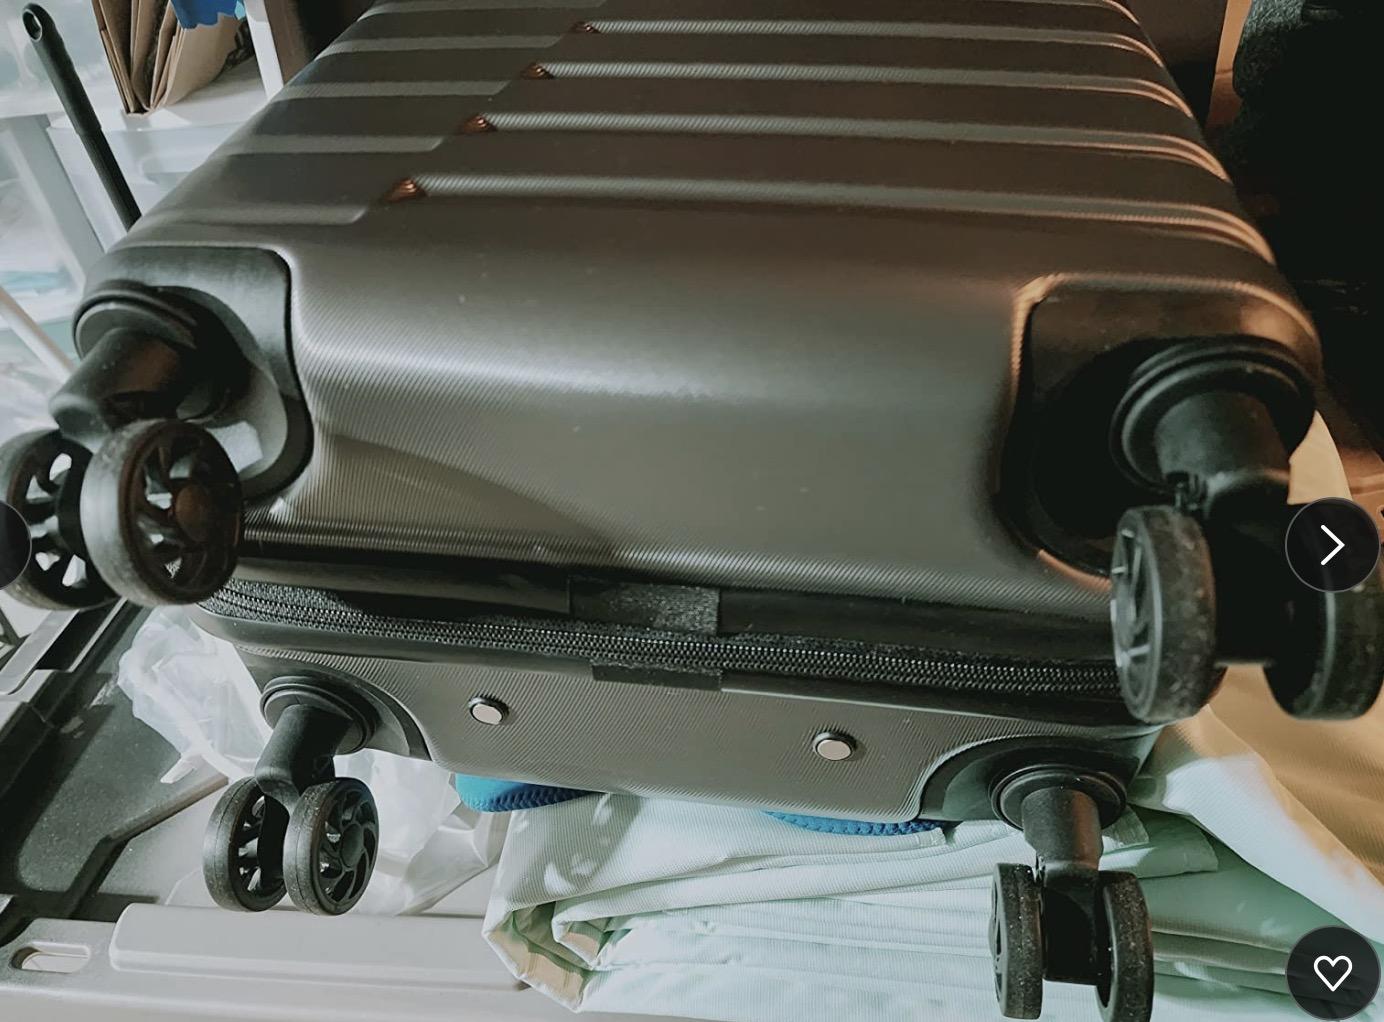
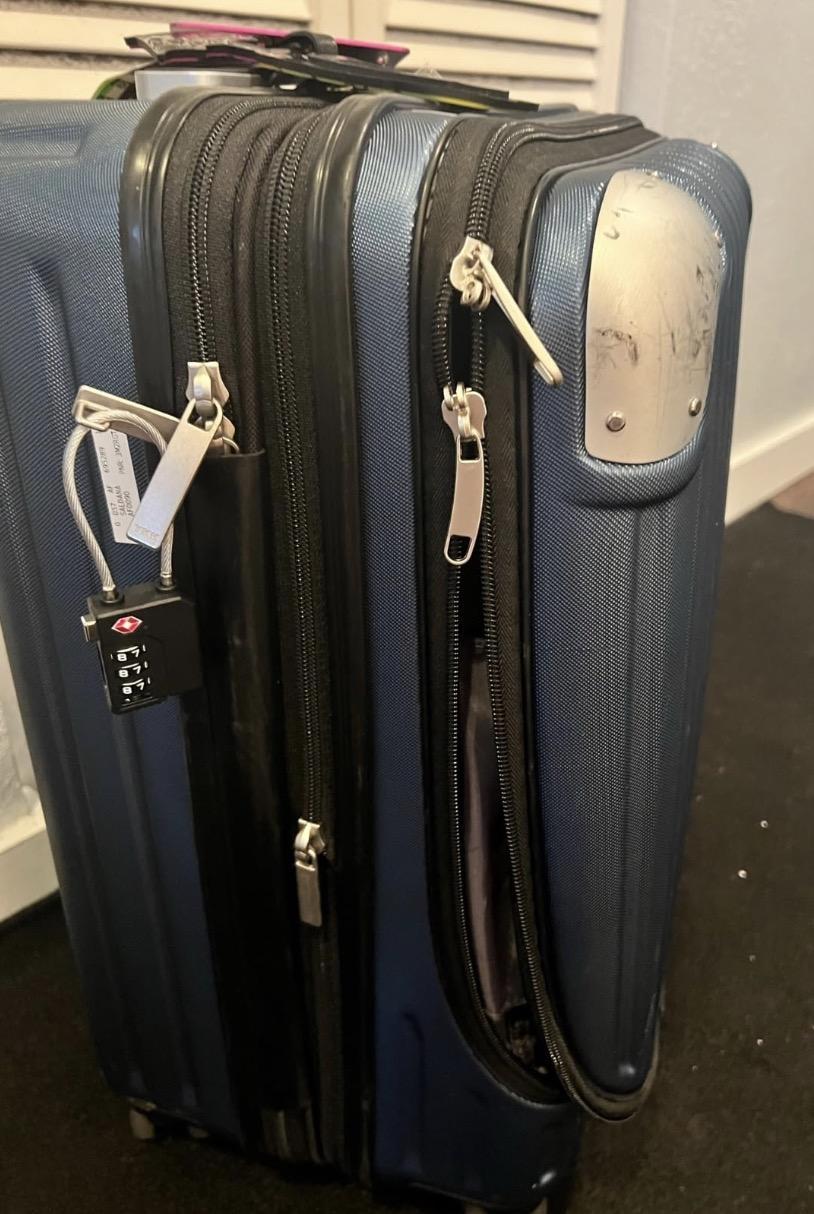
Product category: items_tea
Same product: no